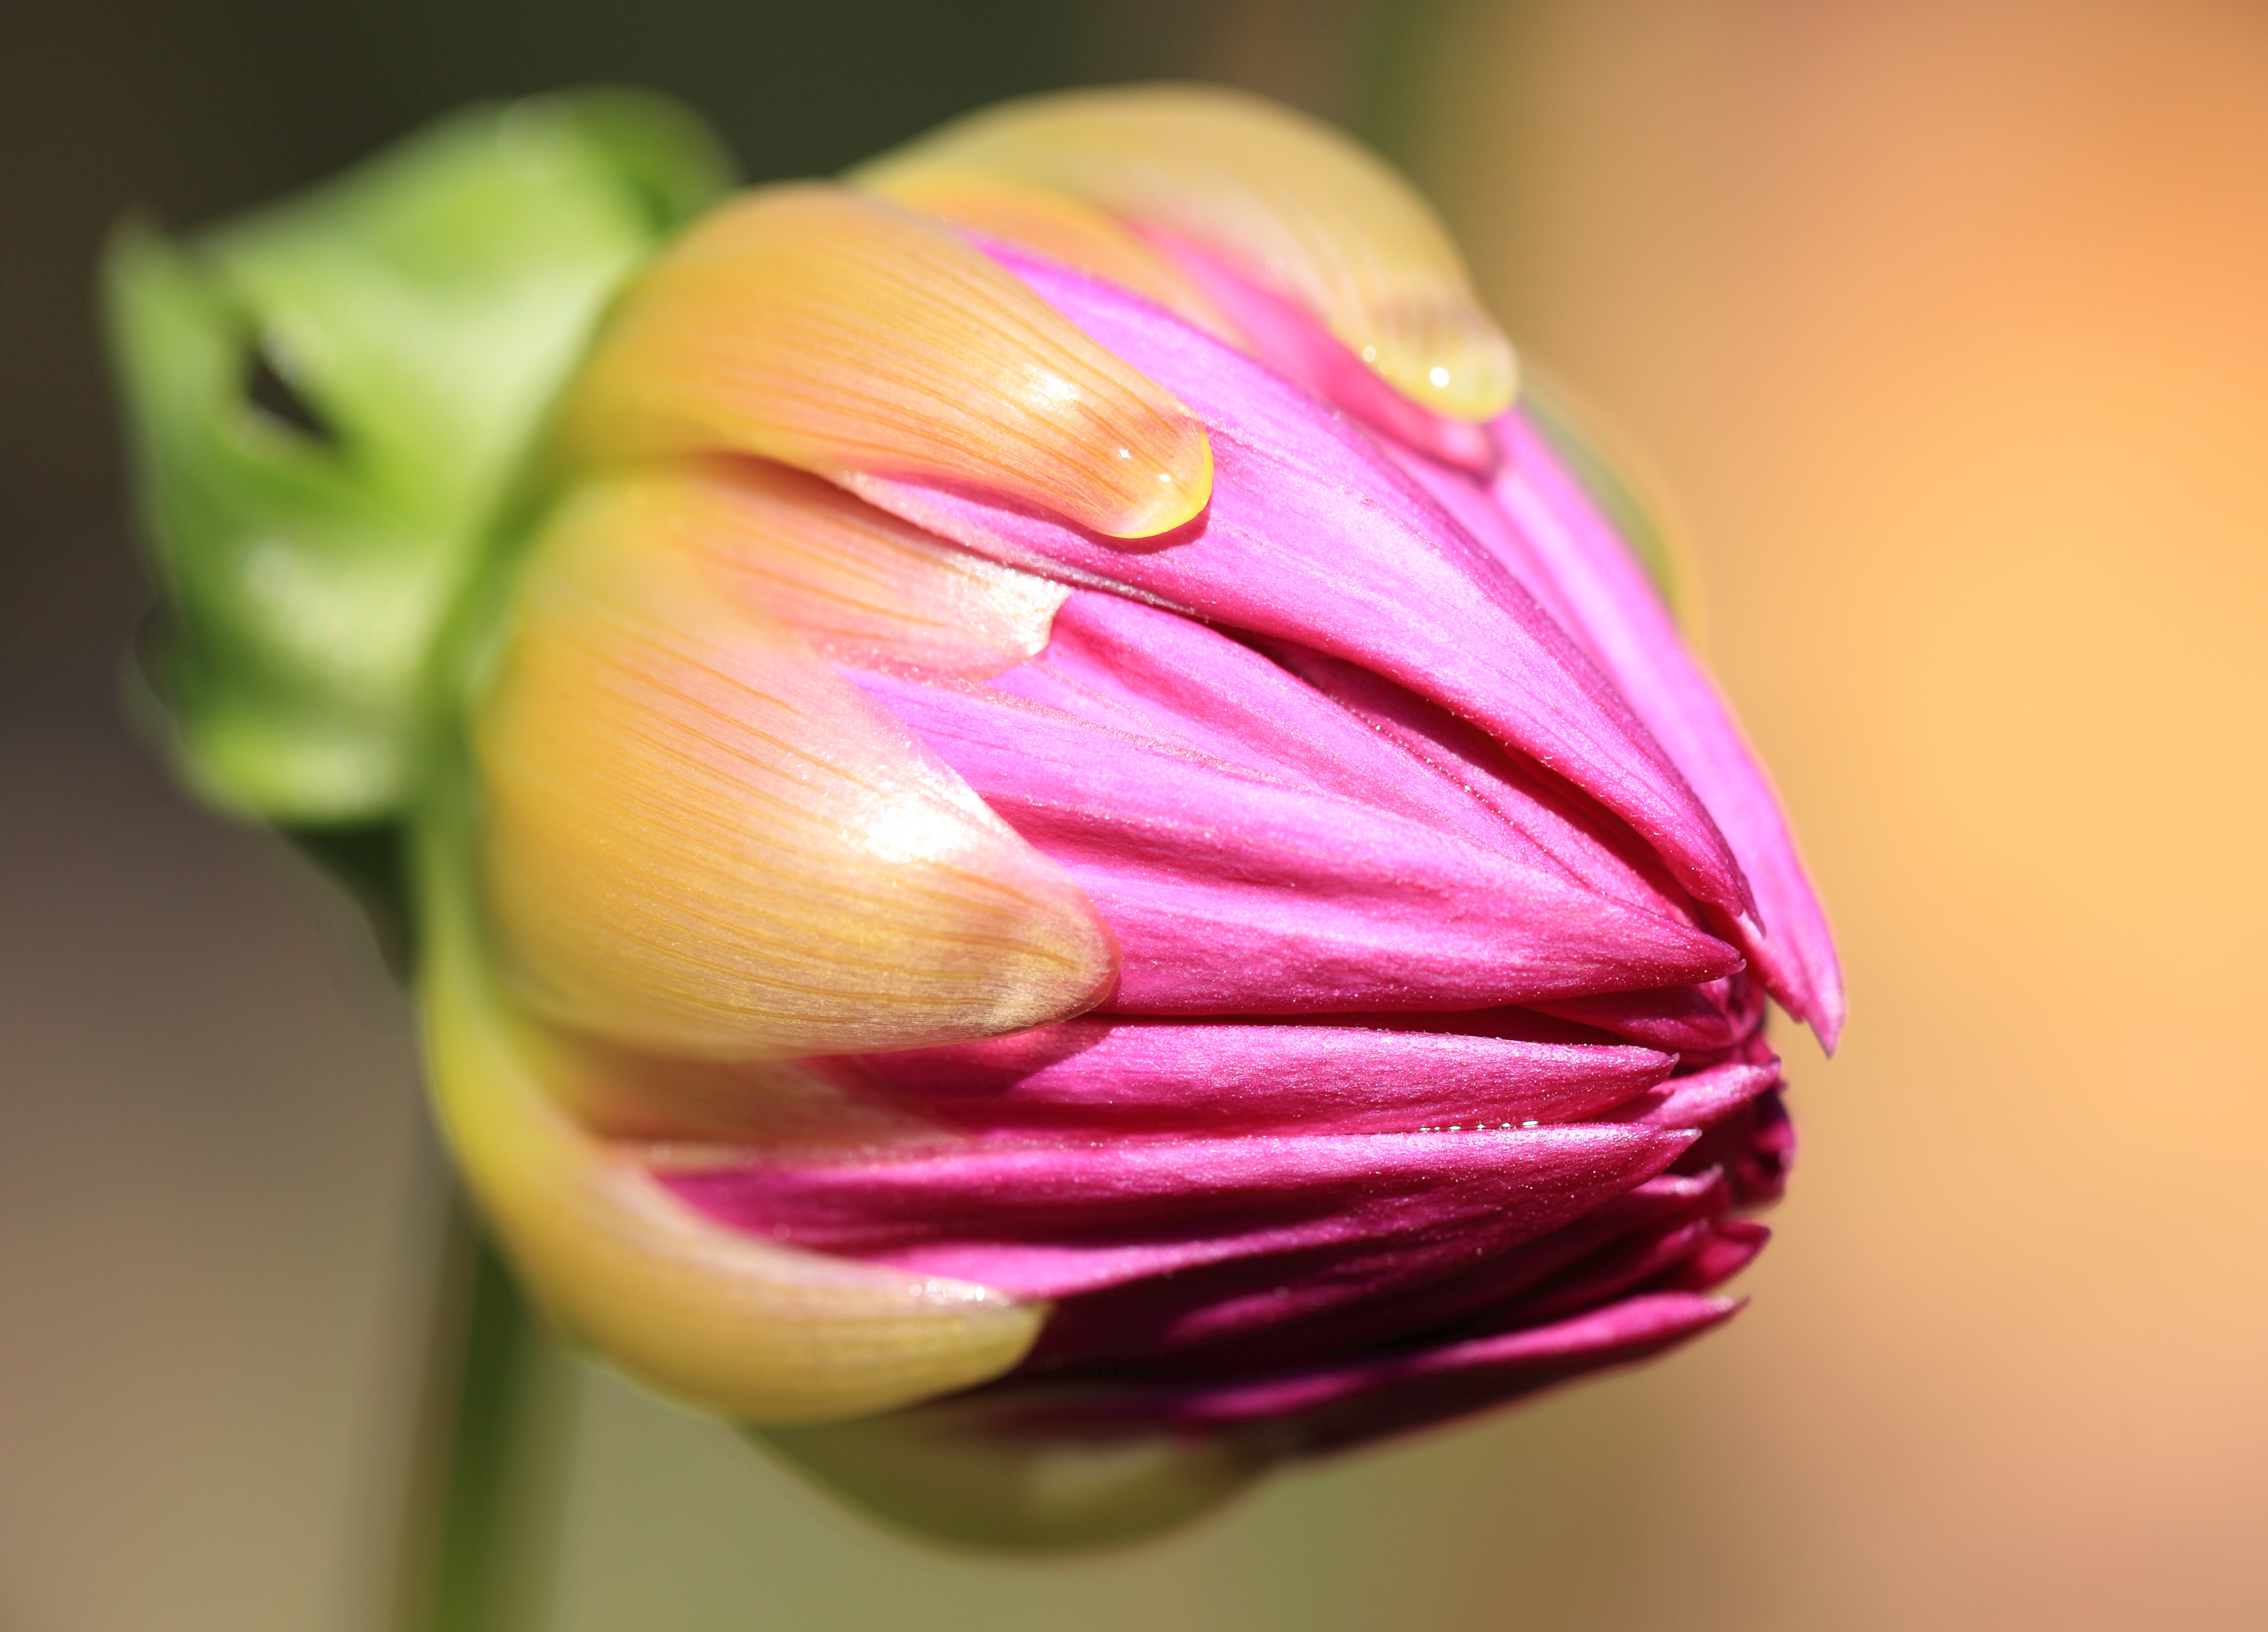
plant, photography, flower, purple, petal, high, color, yellow, pink, flora, close up, dahlia, cool image, tokyo, 5d, hires, bud, markii, hi, res, resolution, jindaishokubutsukouen, choufu, macro photography, flowering plant, daisy family, plant stem, land plant